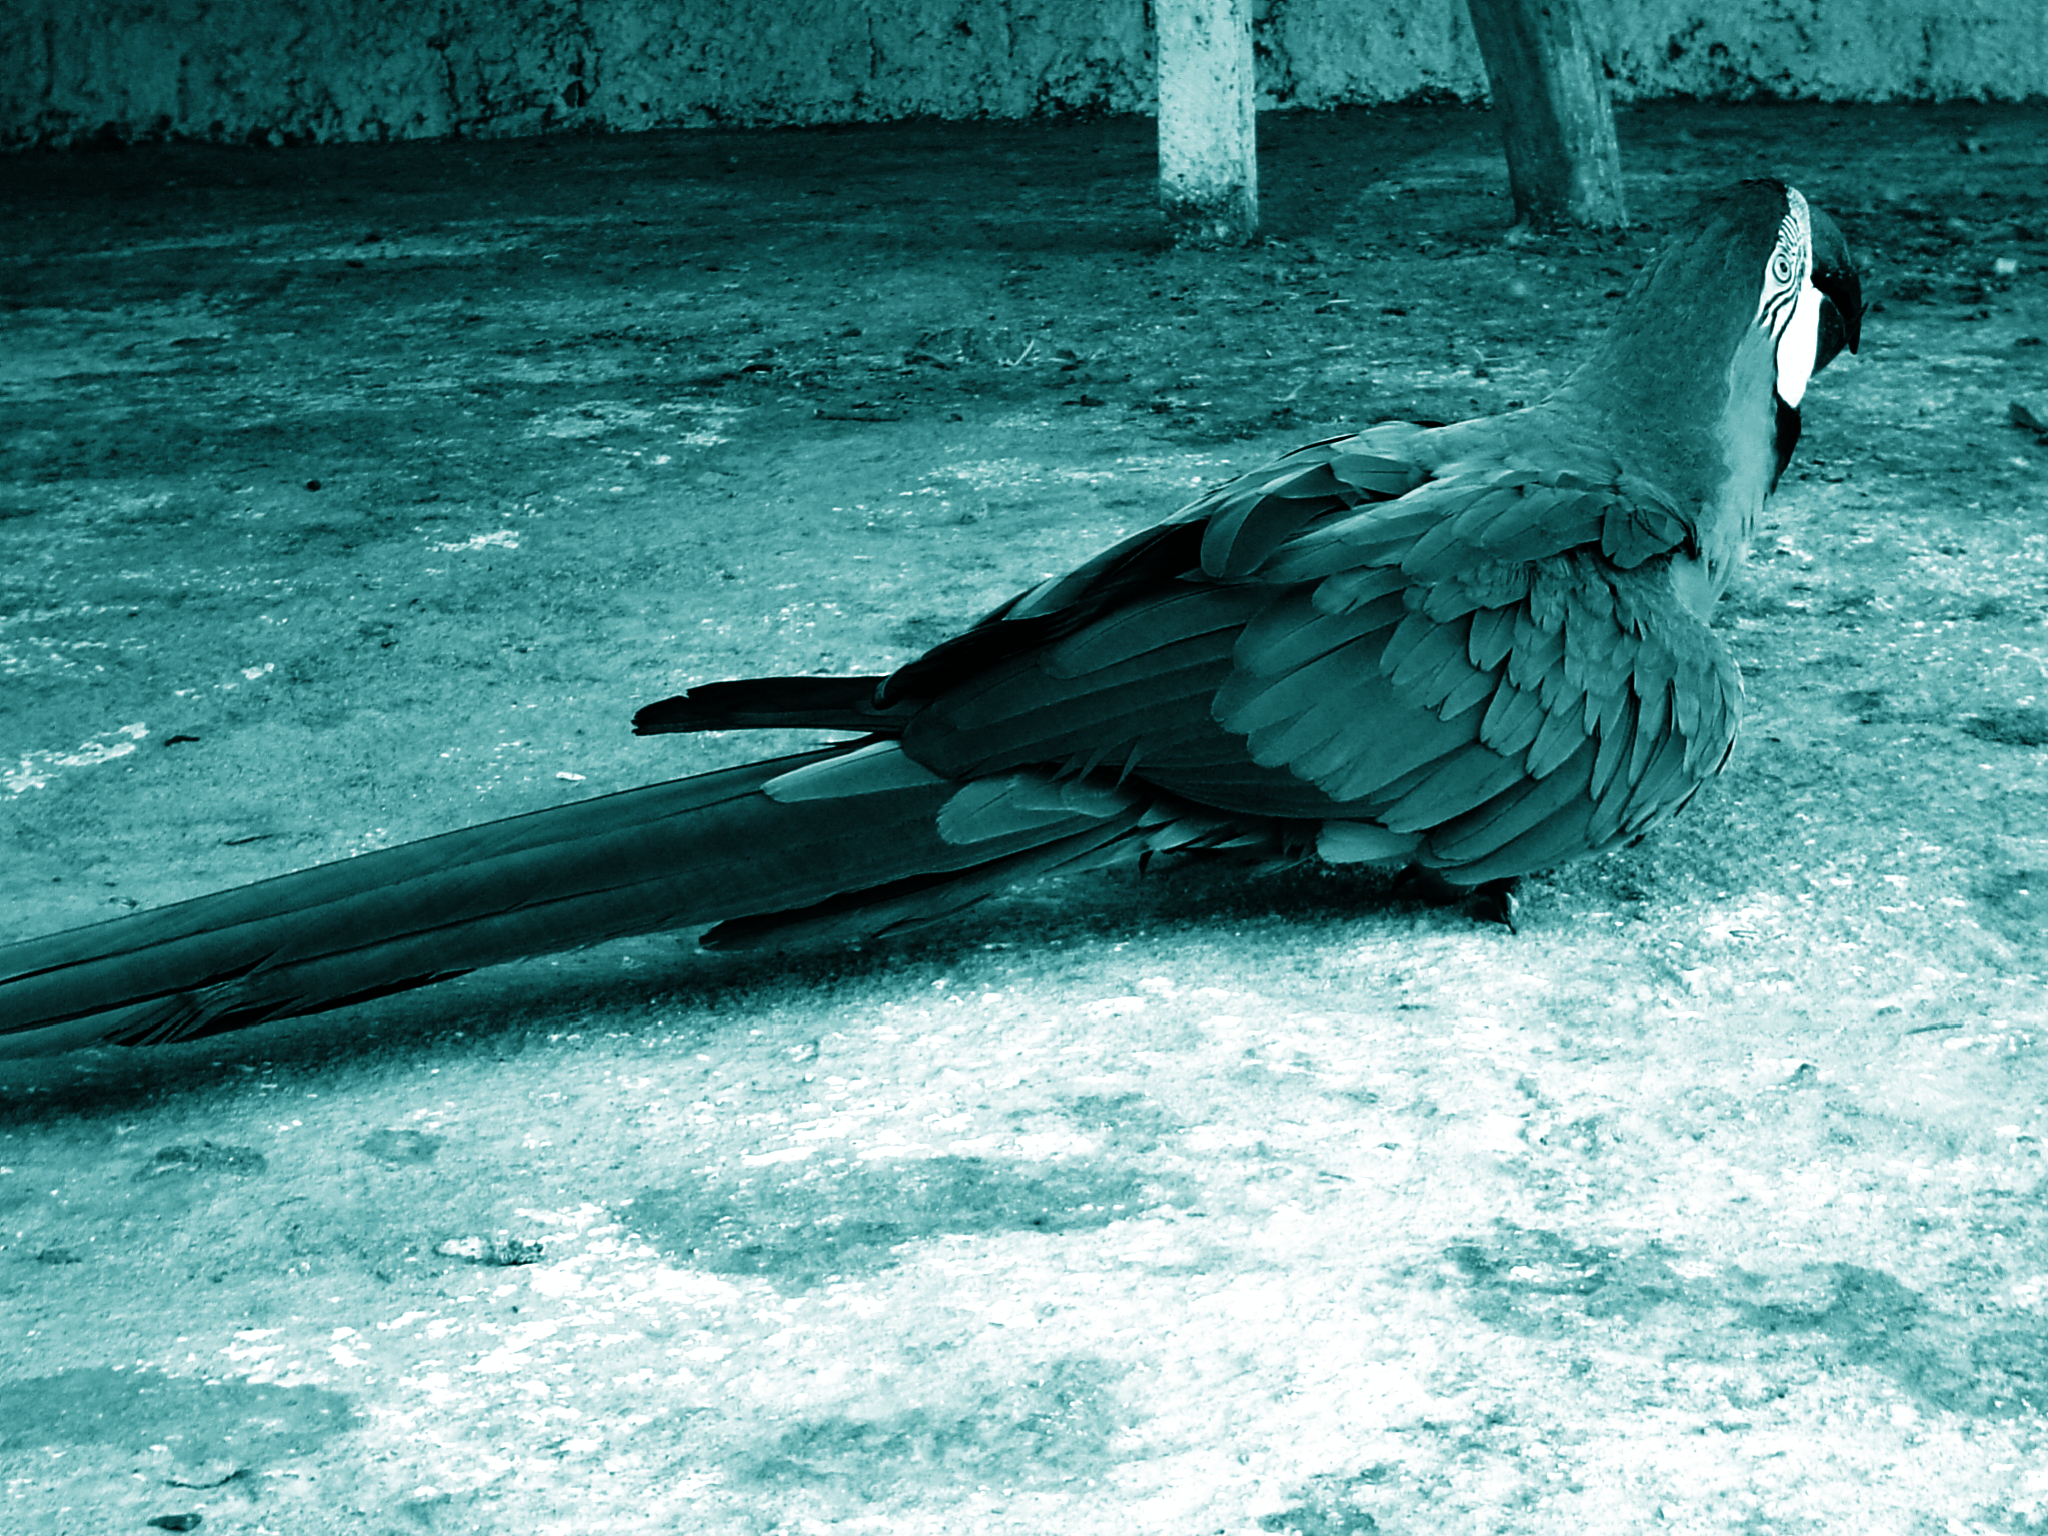
sea, bird, wing, wave, blue, col giodamas, arara, vit riadesantoant o, perching bird